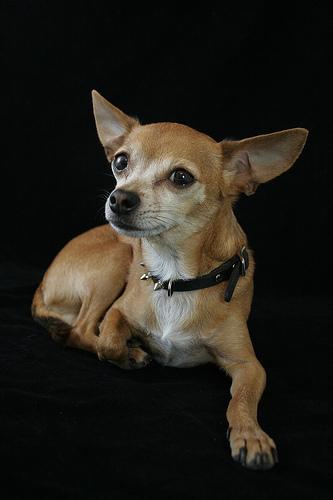
Breed: chihuahua